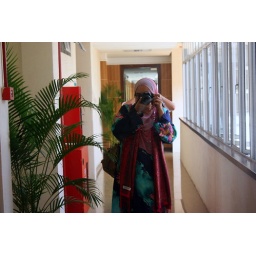
Reflection in the glass window